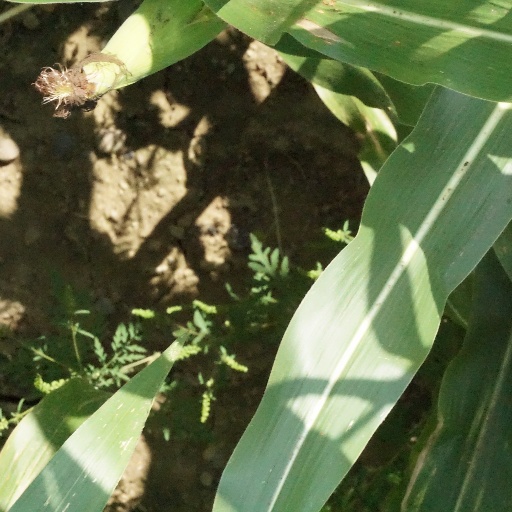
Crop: maize; corn